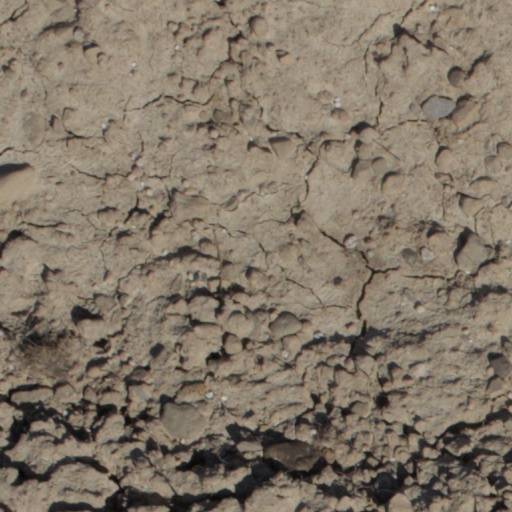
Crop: wheat